Fontaine du Palmier

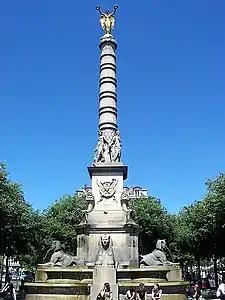

The Fontaine du Palmier (1806-1808) or Fontaine de la Victoire is a monumental fountain located in the Place du Châtelet, between the Théâtre du Châtelet and the Théâtre de la Ville, in the First Arrondissement of Paris.